Vivere (2019 film)

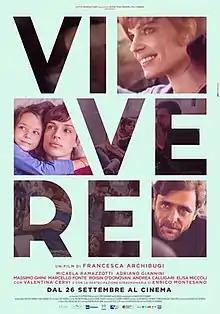
Film poster

Vivere is a 2019 Italian drama film directed by Francesca Archibugi.